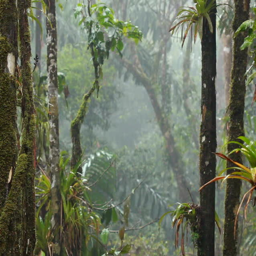
rain falling in the interior of tropical rainforest